Archaeology of Kosovo

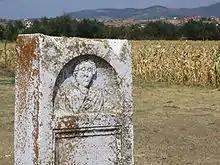
Ulpiana

Archaeology of Kosovo as a field of study and research was started in the second half of the 20th century. Kosovo's field of archaeology has developed in tandem with the historical study, studies of ancient authors' sources, classic philological studies, theological data research, topographic studies and ground survey, analysis of toponyms, deciphering of epigraphic and historiographic data. First data about antique monuments in Kosovo, were documented from the end of the 19th until the beginning of the Second World War, a time period when Kosovo was visited by researchers, guides, and archaeologists such as: Evans, Bouè, Hahn, Kanitz, Tomaschek, Domaschevski, Arpad, Vulic, Jireček, Patsch, Domenico Mustilli, etc.